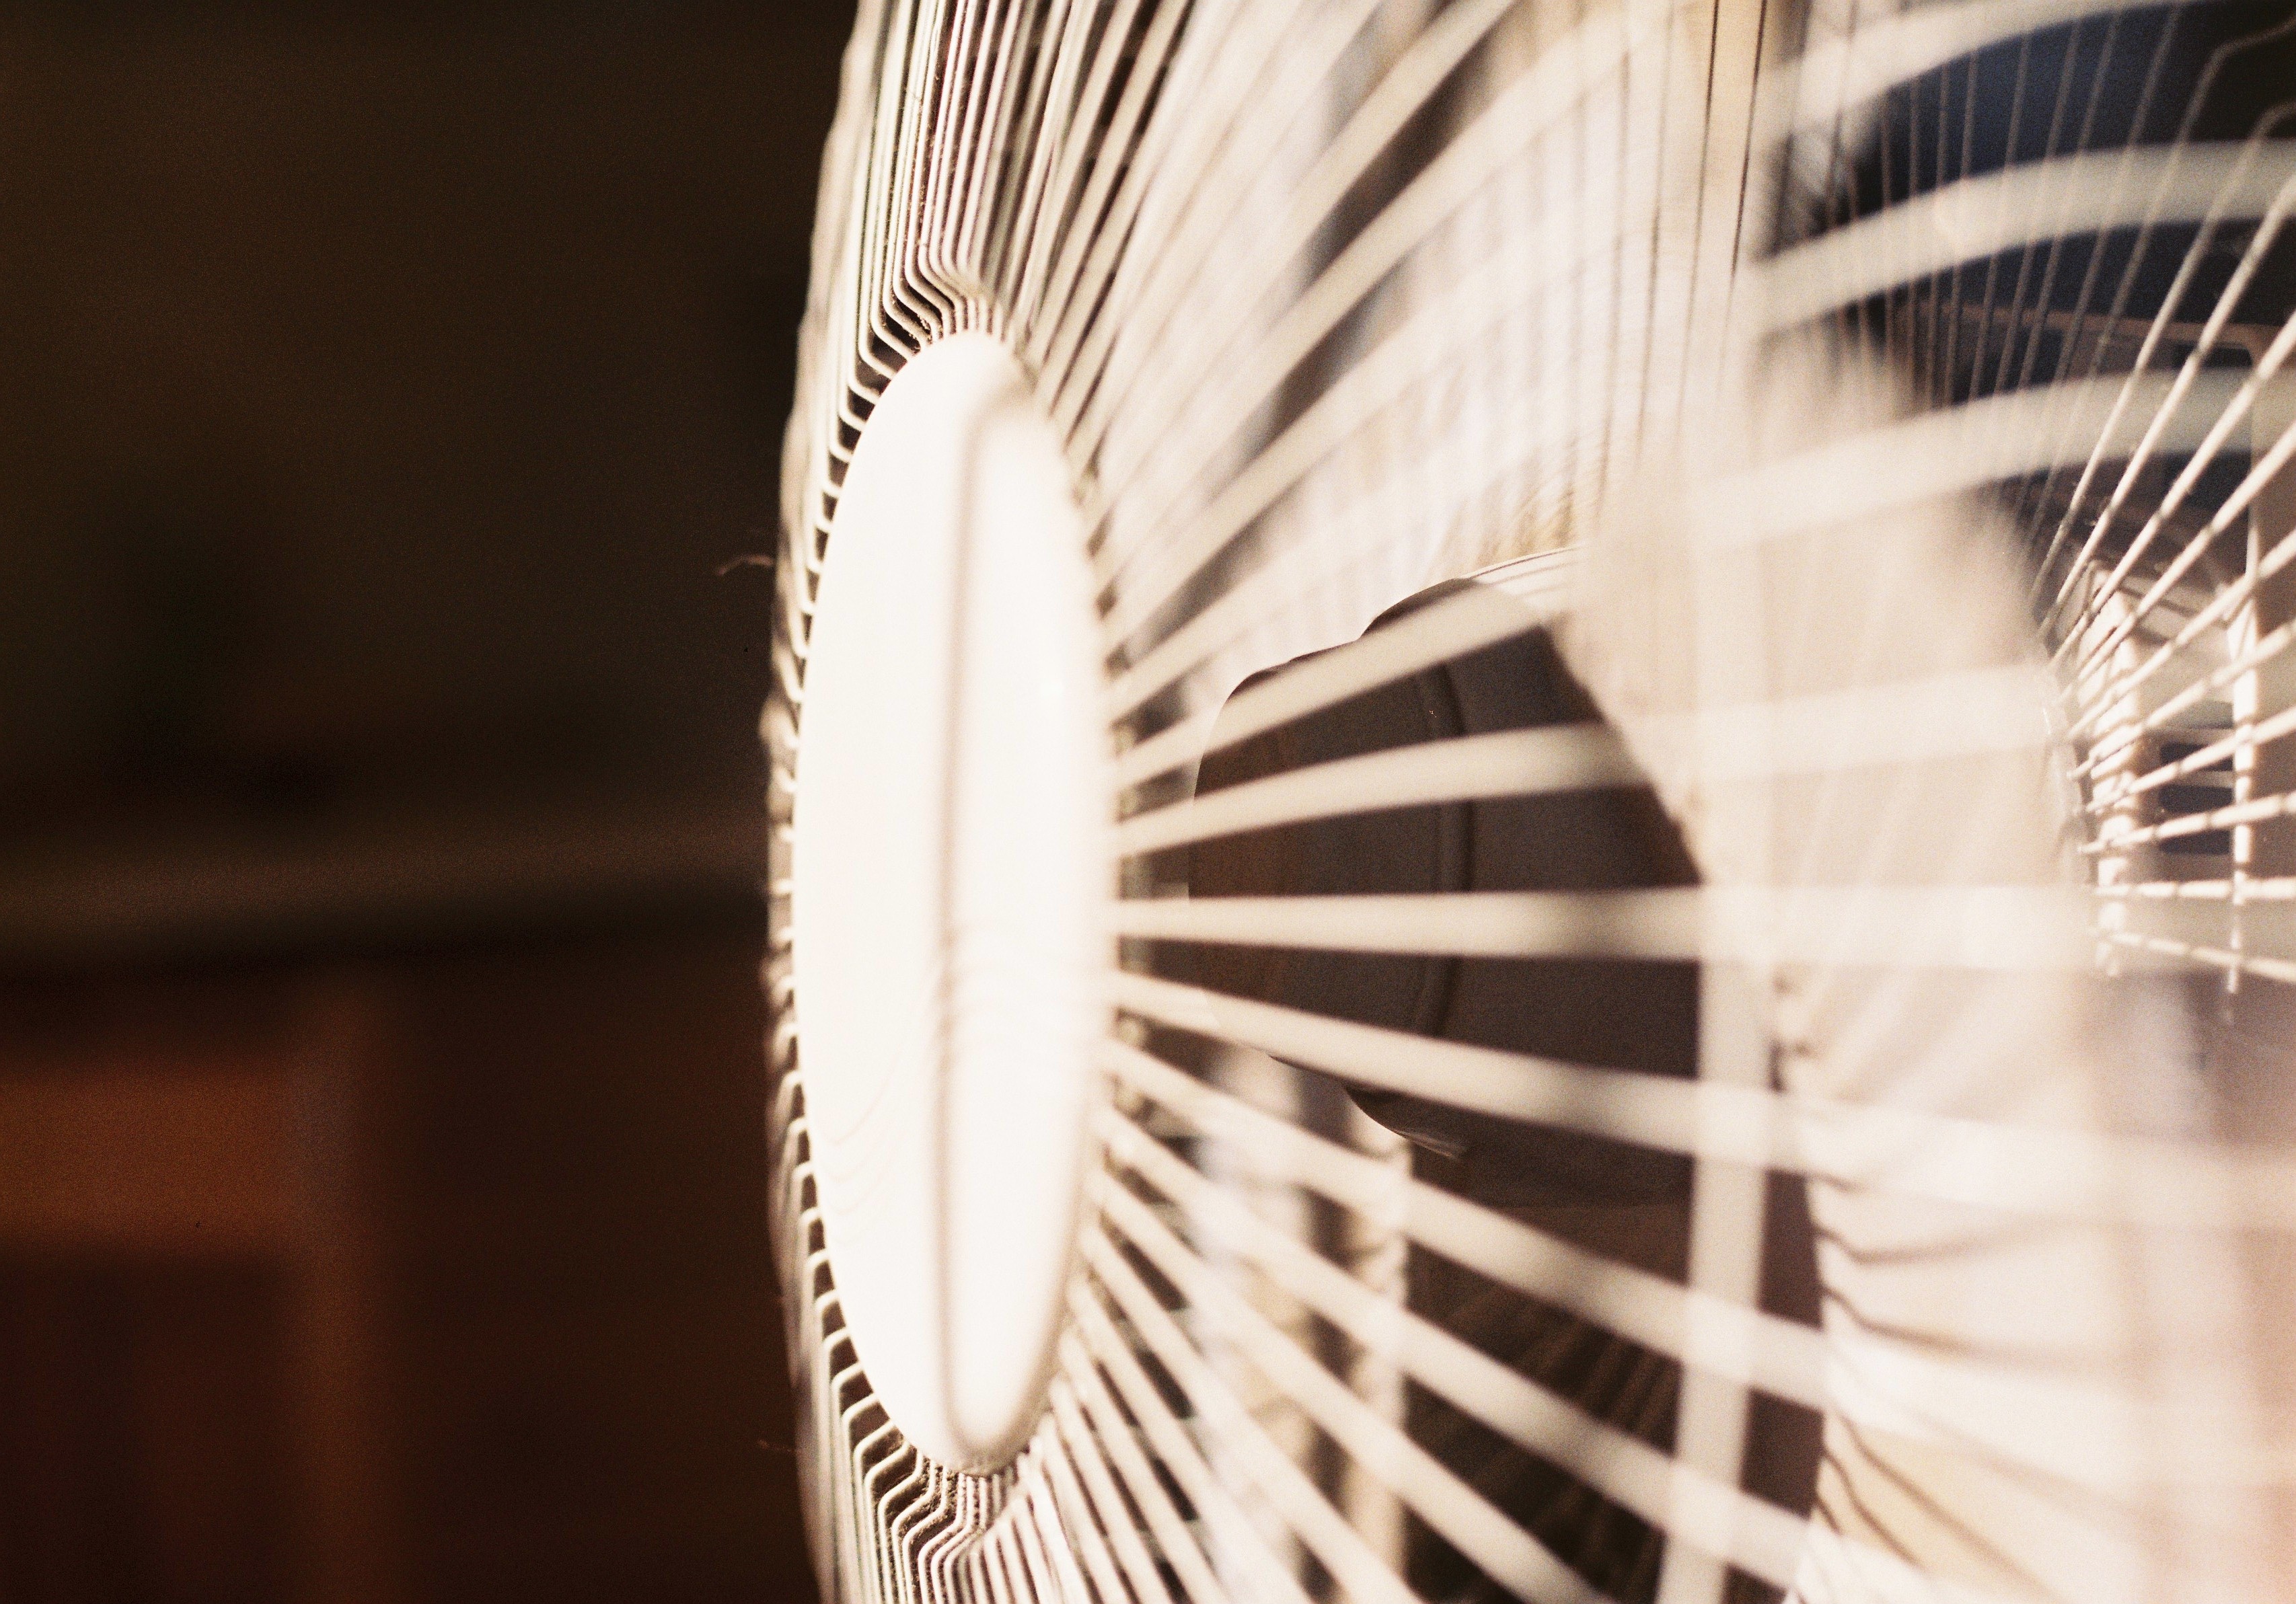
wing, light, wood, white, photography, spiral, color, interior design, close up, design, shape, macro photography, window covering